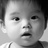
Emotion: neutral